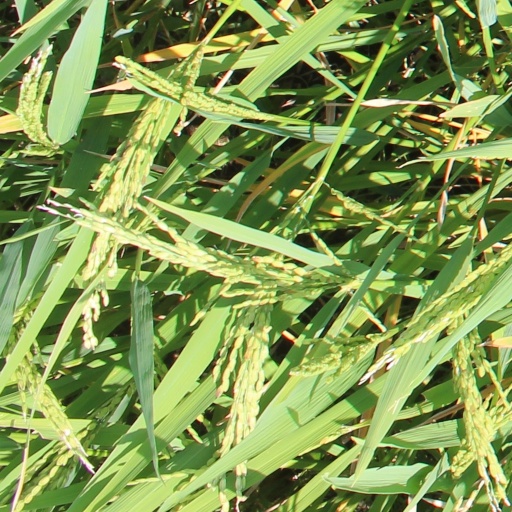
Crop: rice